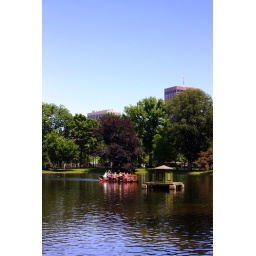
Lagoon and swan boat in Public Garden